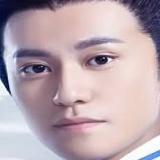
diễn viên Tần Tuấn Kiệt